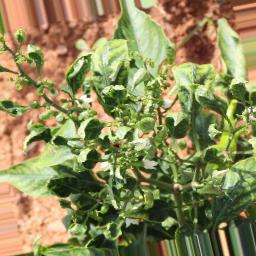
Label: mites_and_trips